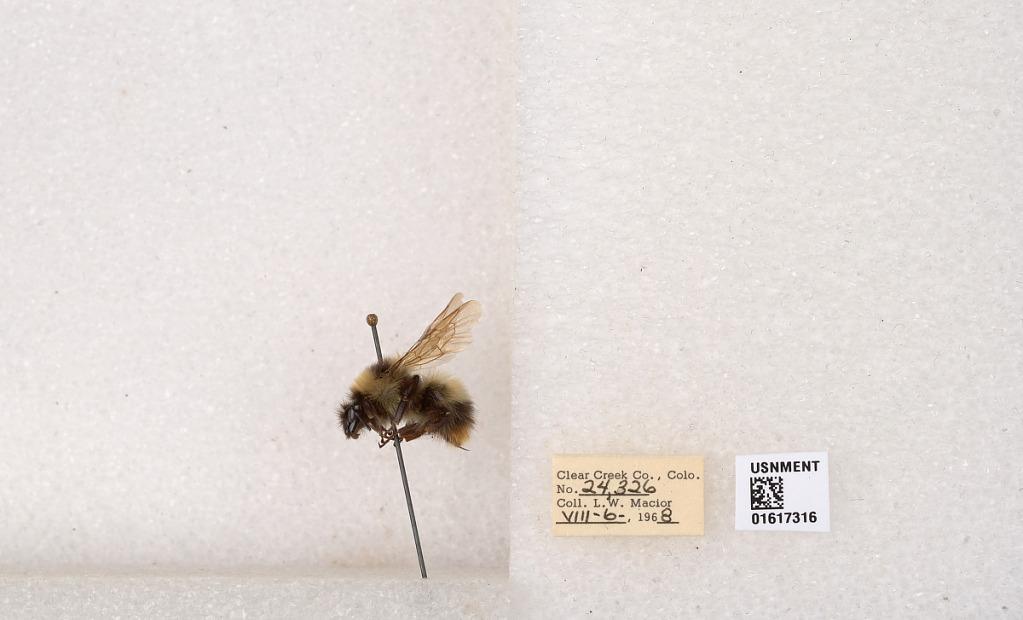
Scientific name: Bombus kirbyellus
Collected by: L. Macior
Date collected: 1968-8-6
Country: United States
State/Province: Colorado
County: Clear Creek
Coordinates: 39.6891, -105.644